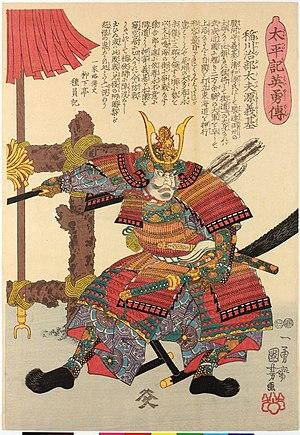
Ukiyo-e d'Imagawa Yoshimoto (1519-12 juin 1560). Yoshimoto était un daimyō (seigneur féodal) prééminent de la période Sengoku au Japon. Basé dans la province de Suruga, il était l'un des trois daimyō qui dominaient la région de Tōkaidō. Русский: Укиё-э Имагавы Йошимото (1519 - 12 июня 1560). Ёсимото был выдающимся даймё (феодалом) в период сэнгоку в Японии. Находясь в провинции Суруга, он был одним из трех даймов, которые доминировали в регионе Токайдо. Italiano: Ukiyo-e di Imagawa Yoshimoto (1519 - 12 giugno 1560). Yoshimoto era un eminente daimyō (signore feudale) nel periodo Sengoku in Giappone. Con sede nella provincia di Suruga, era uno dei tre demoni che dominavano la regione di Tōkaidō.
Imagawa Yoshimoto est un daimyō de la province de Suruga pendant la période Sengoku de l'histoire du Japon. Basé dans la province de Suruga, il est l'un des trois daimyos qui dominent la région du Tōkaidō et l'un des principaux daimyos au Japon jusqu'à sa mort, en 1560, alors qu'il marchait vers Kyoto pour devenir shōgun. Il a été tué dans le village de Dengakuhazama à Okehazama.